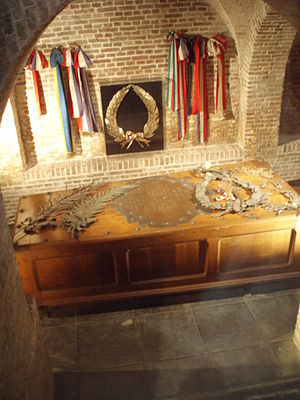
Michiel de Ruyter / Strid mod Frankrig og død (1674-1676)
de Ruyters kiste i Nieuwe Kerk i Amsterdam
"Michiel Adriaenszoon de Ruyter var en hollandsk admiral. Han var søn af ølbærer Adriaen Michielszoon og Aagje Jansdochter, og oprindelig var hans navn Michiel Adriaenszoon. Efternavnet ""de Ruyter"" tog han i 1633. Han blev også kaldt bestevaêr, som betyder bedstefar.